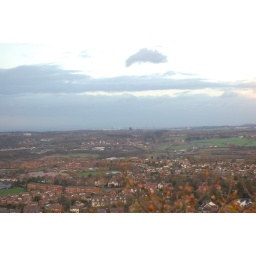
Halton water tower in the distance from frodsham hill